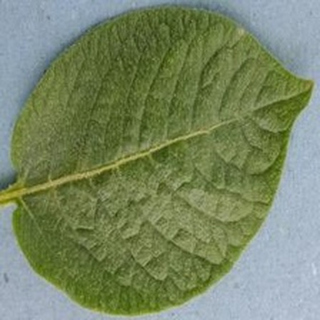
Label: healthy_potato